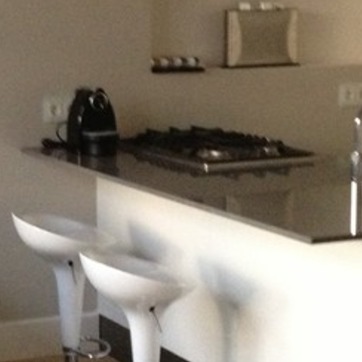
Material: polishedstone